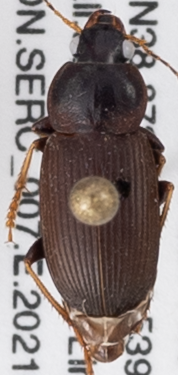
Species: Amphasia sericea
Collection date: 2021-06-10
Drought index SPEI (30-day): -0.87
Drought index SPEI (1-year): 2.09
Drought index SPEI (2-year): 1.28